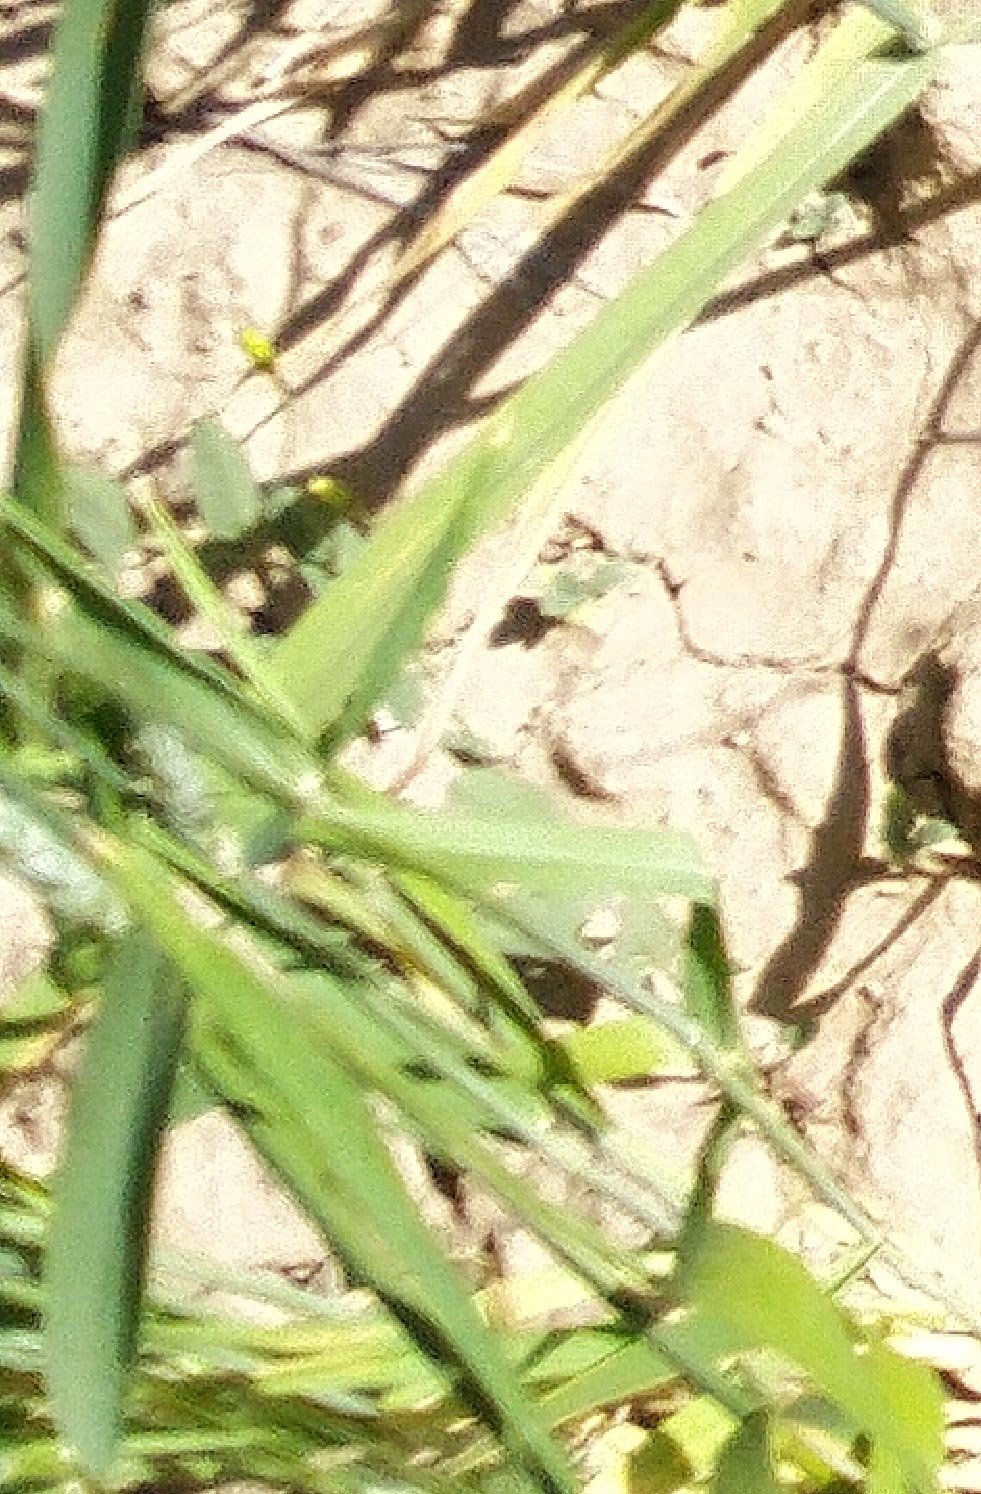
Label: Wheat___Healthy